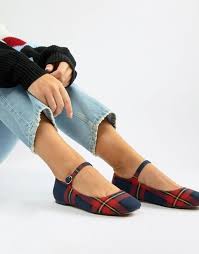
Label: Ballet Flat